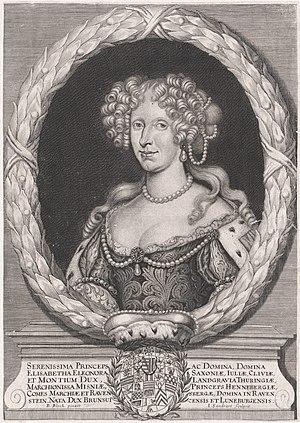
Élisabeth-Éléonore de Brunswick-Wolfenbüttel était la fille aînée du duc Antoine-Ulrich de Brunswick-Wolfenbüttel et sa femme Élisabeth-Julienne de Schleswig-Holstein-Sonderbourg-Norbourg.